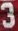
Number: 3